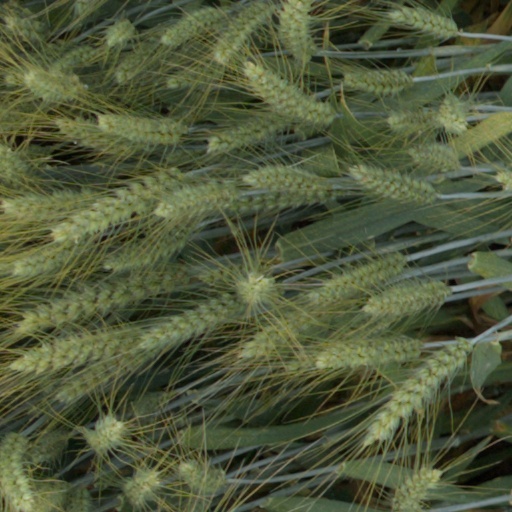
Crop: wheat